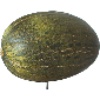
Label: Melon Piel de Sapo 1